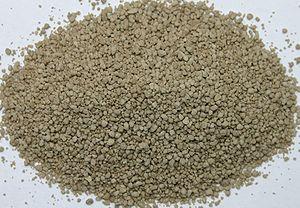
sucre complet, gris